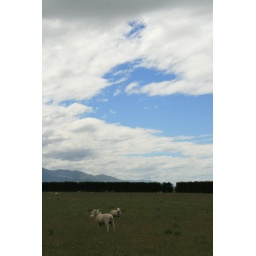
running horse in the sky